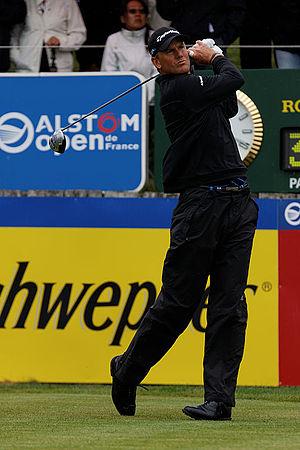
Robert Karlsson lors du quatrième tour de l'Open de France 2014 - Golf National - Saint-Quentin-en-Yvelines (78) - départ du trou n° 1
Robert Karlsson, né le 3 septembre 1969 à Katrineholm, est un golfeur suédois.